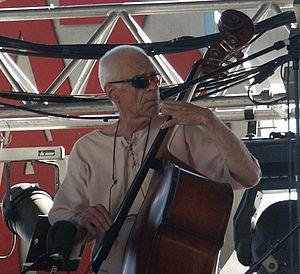
Gary Peacock est un contrebassiste de jazz américain, né le 12 mai 1935, à Burley.